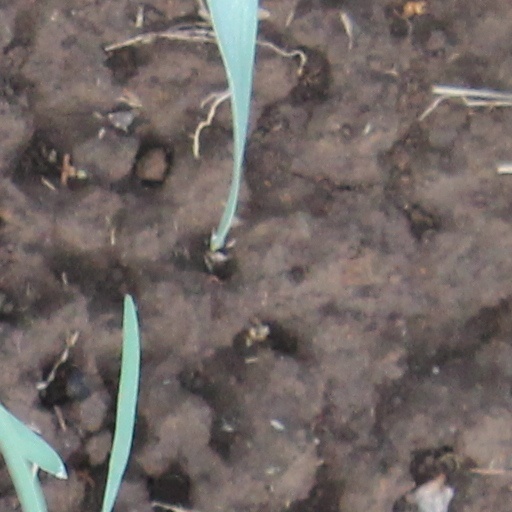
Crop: wheat